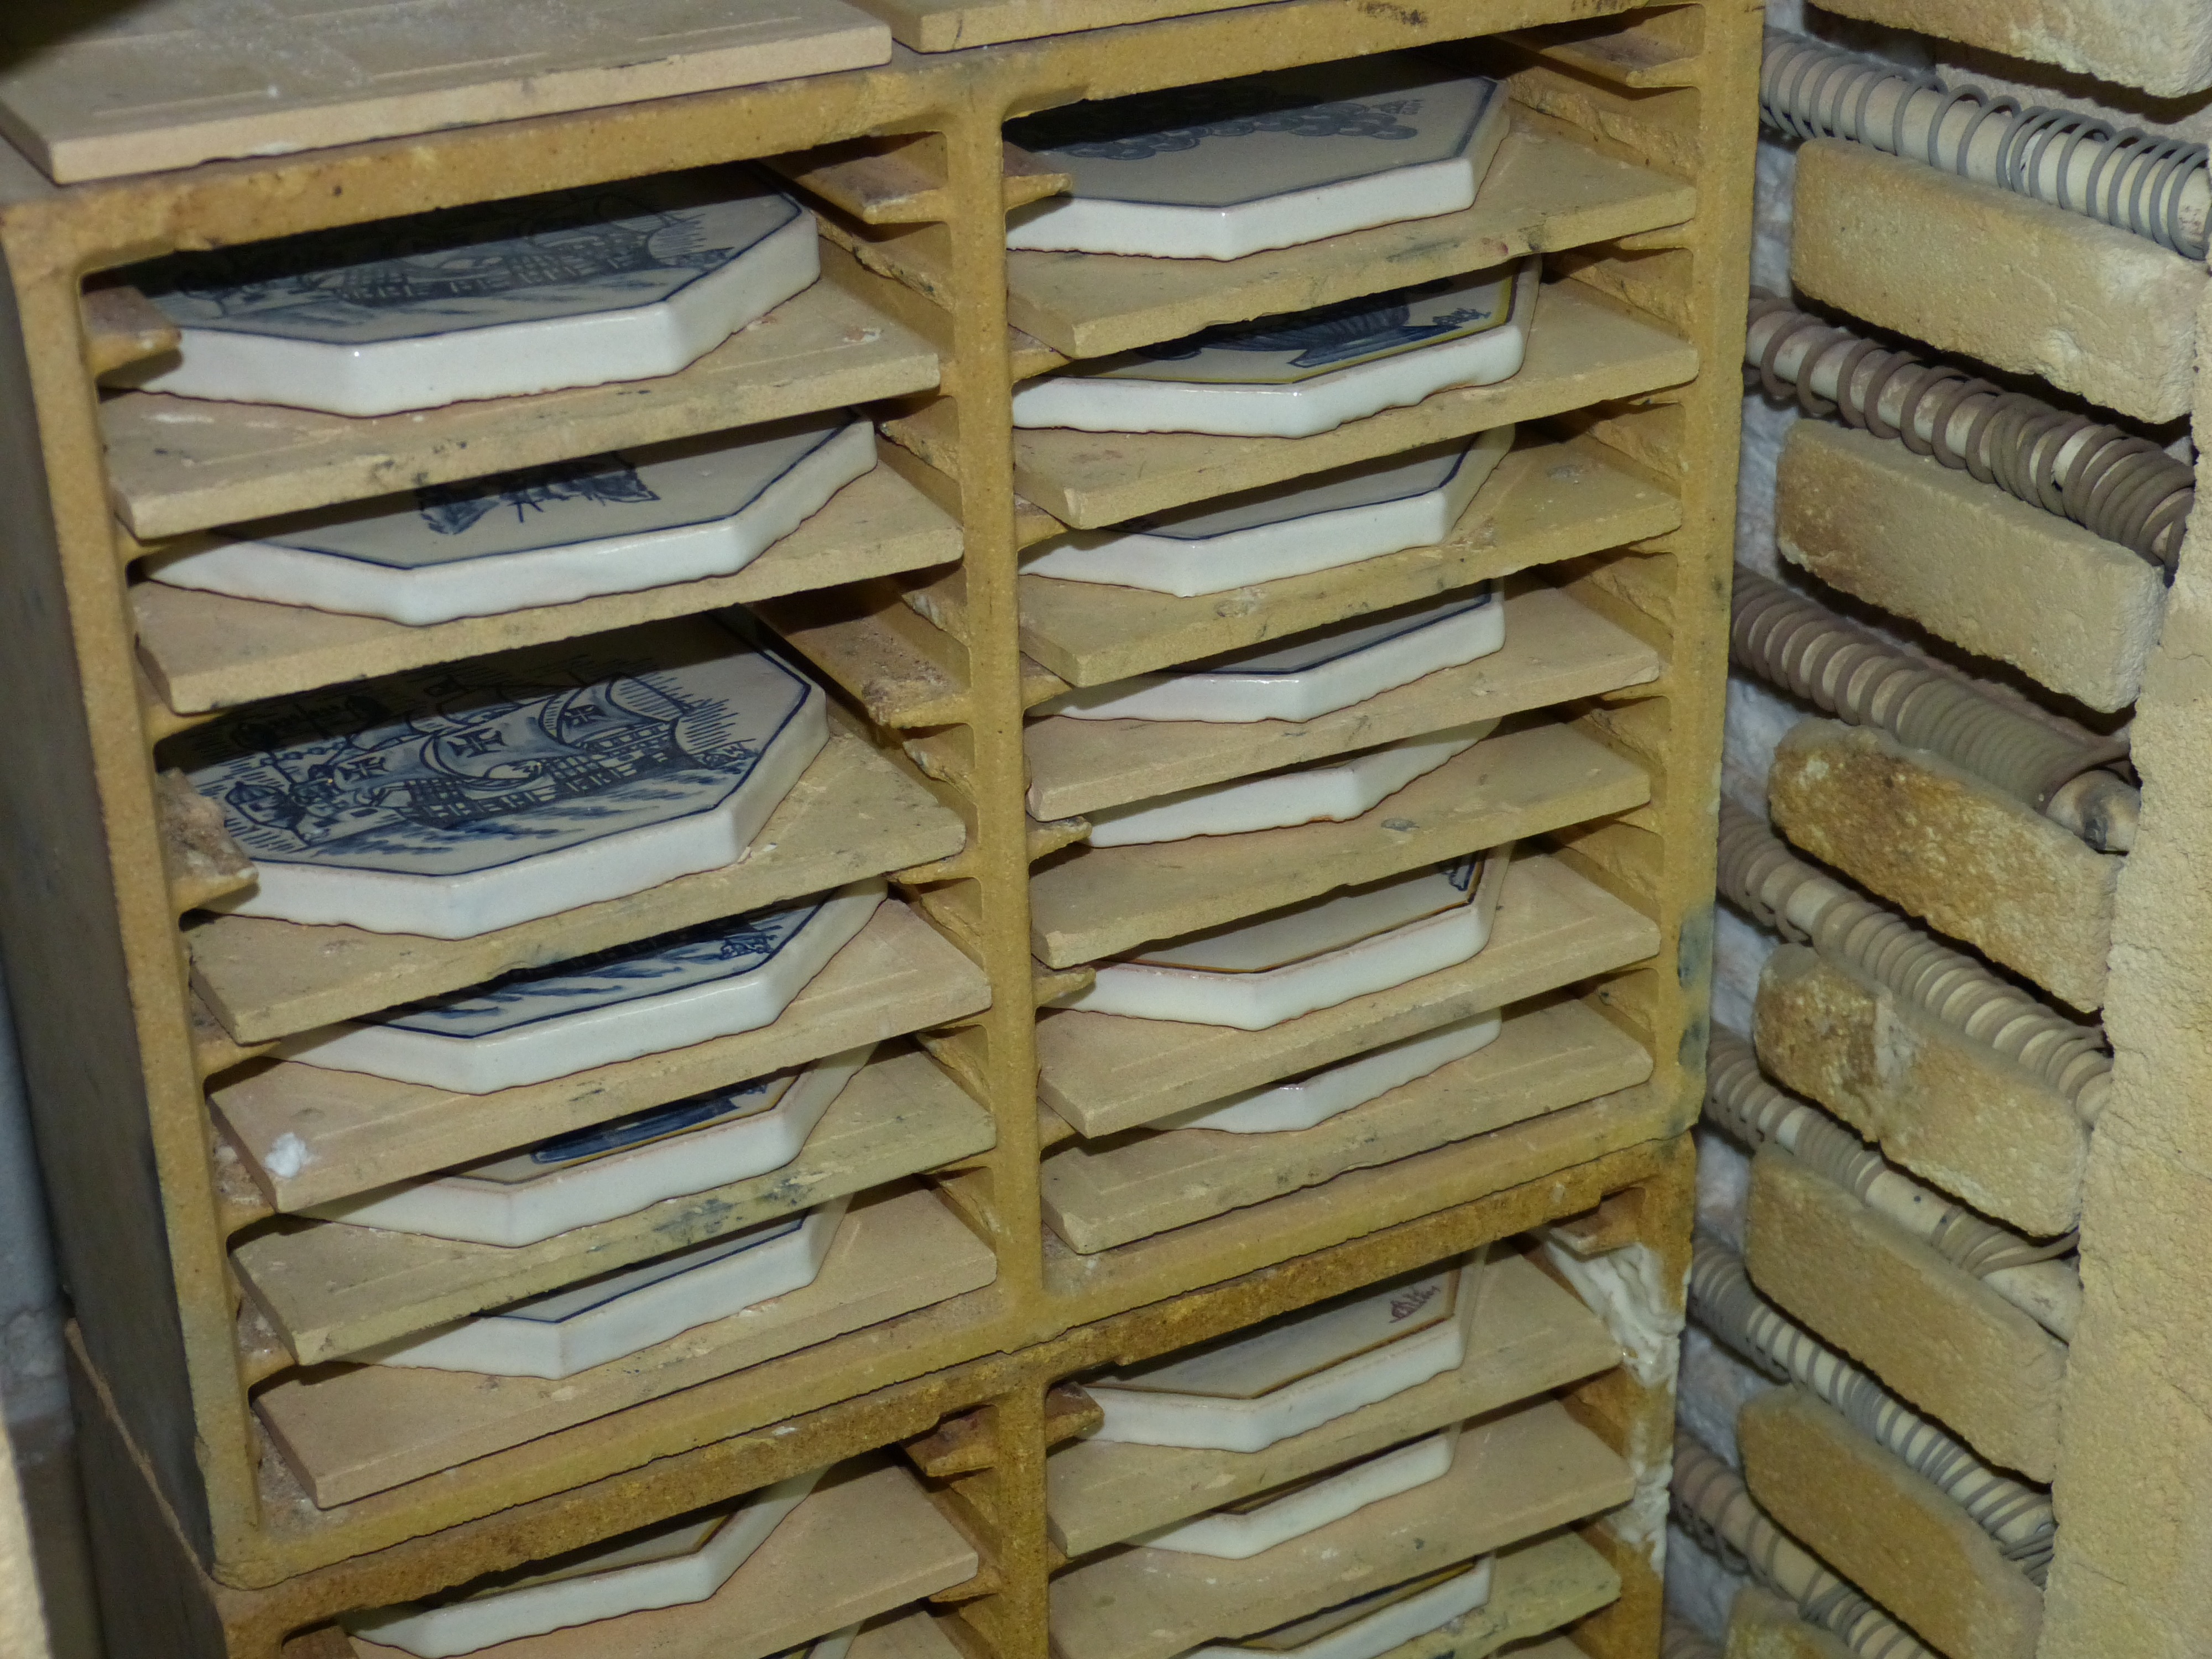
wood, wall, beam, ceramic, tile, shelf, furniture, pottery, lumber, heat, material, burn, tiles, kiln, portugal, oven, man made object, window covering, azuleijo